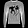
Label: Pullover